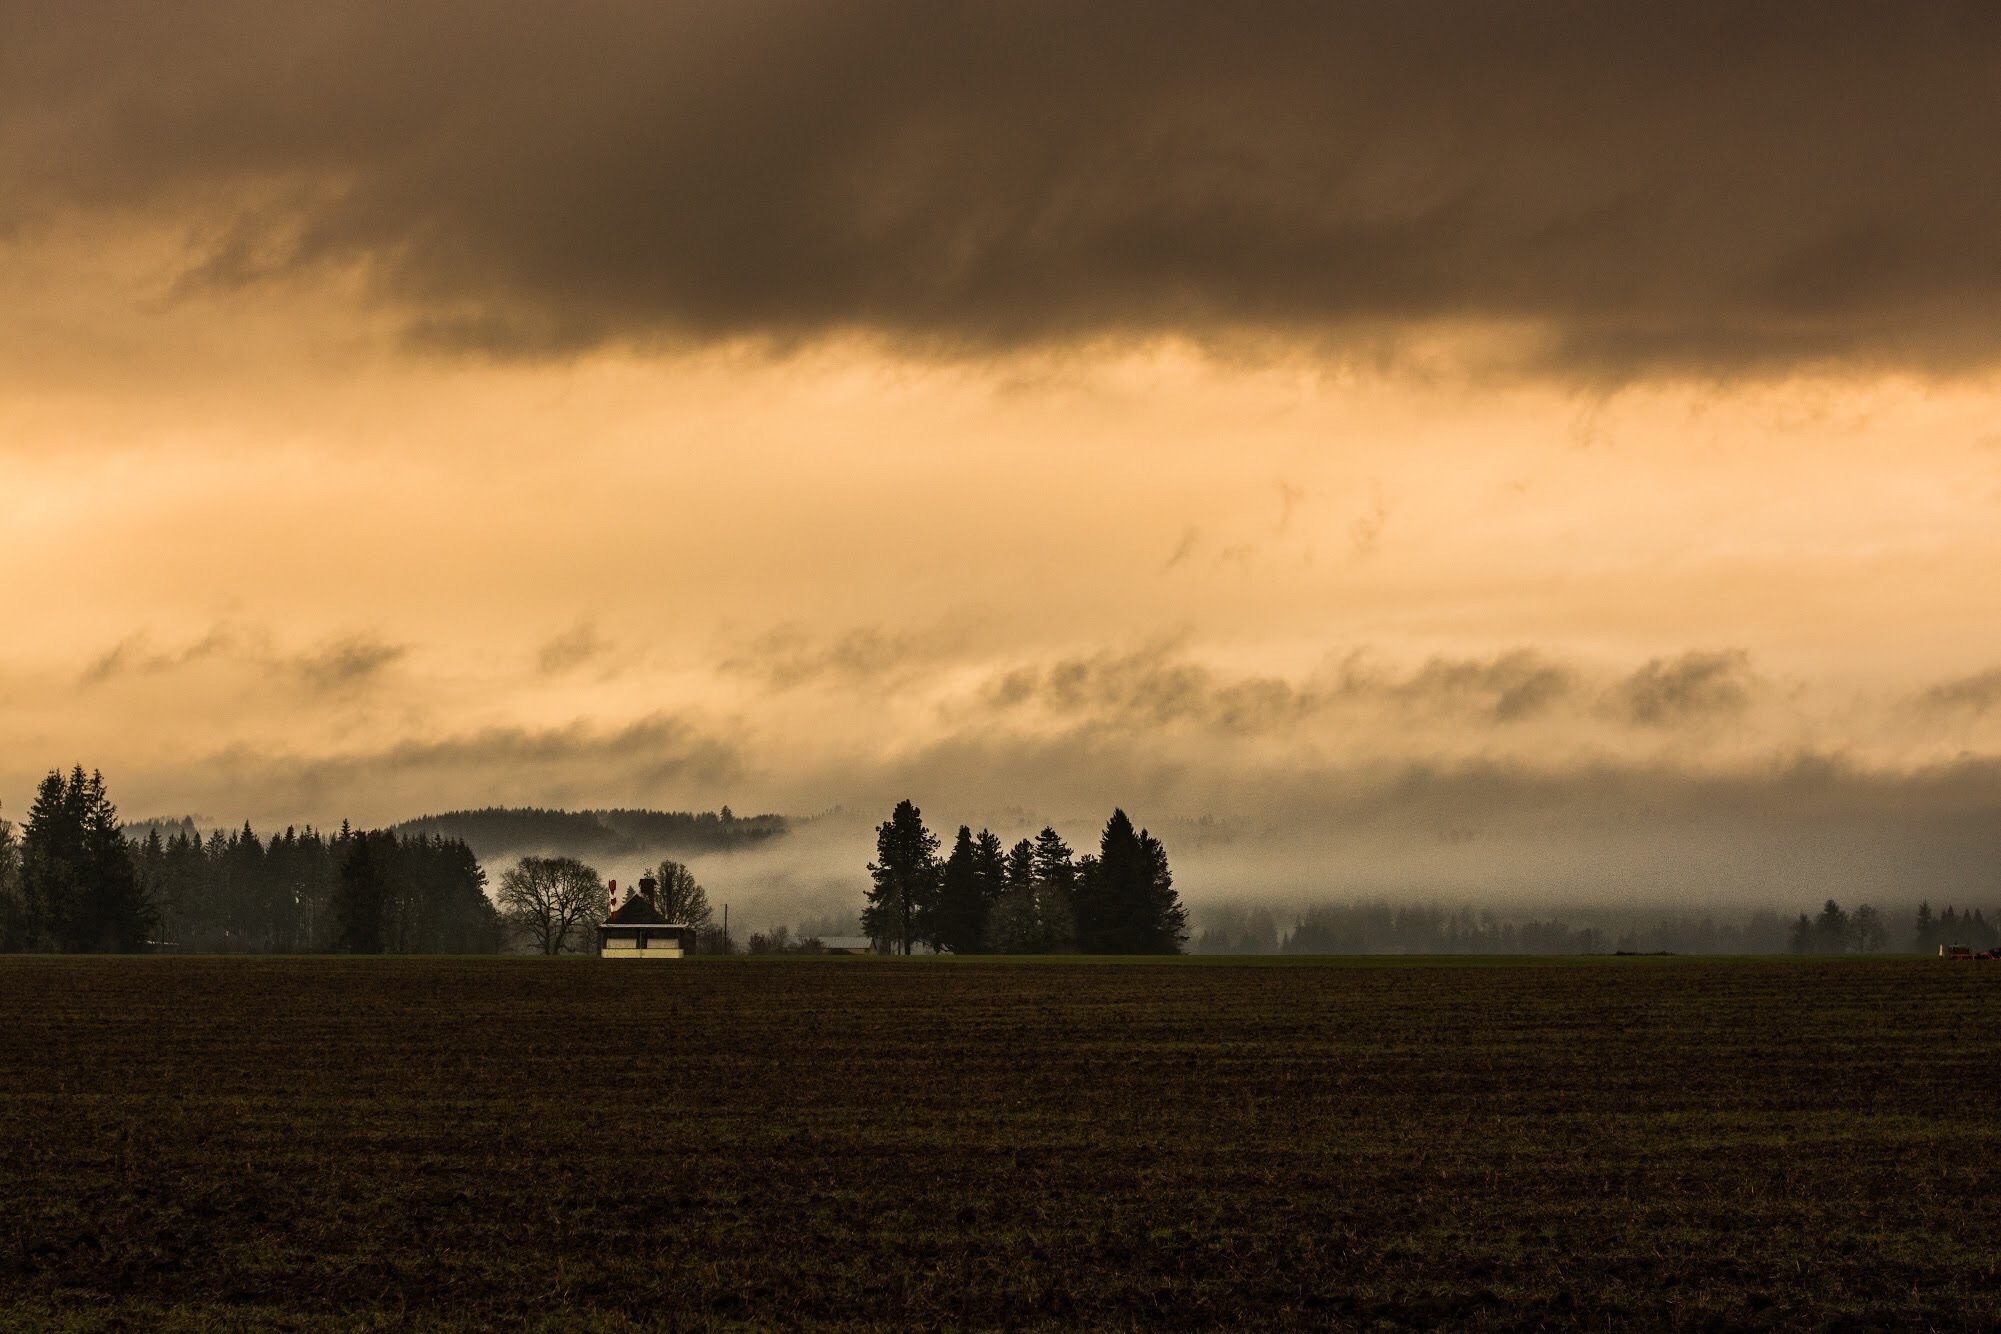
landscape, tree, nature, grass, horizon, cloud, sky, fog, sunrise, sunset, mist, field, prairie, sunlight, morning, hill, wind, dawn, dusk, evening, weather, darkness, agriculture, plain, rural area, meteorological phenomenon, atmospheric phenomenon